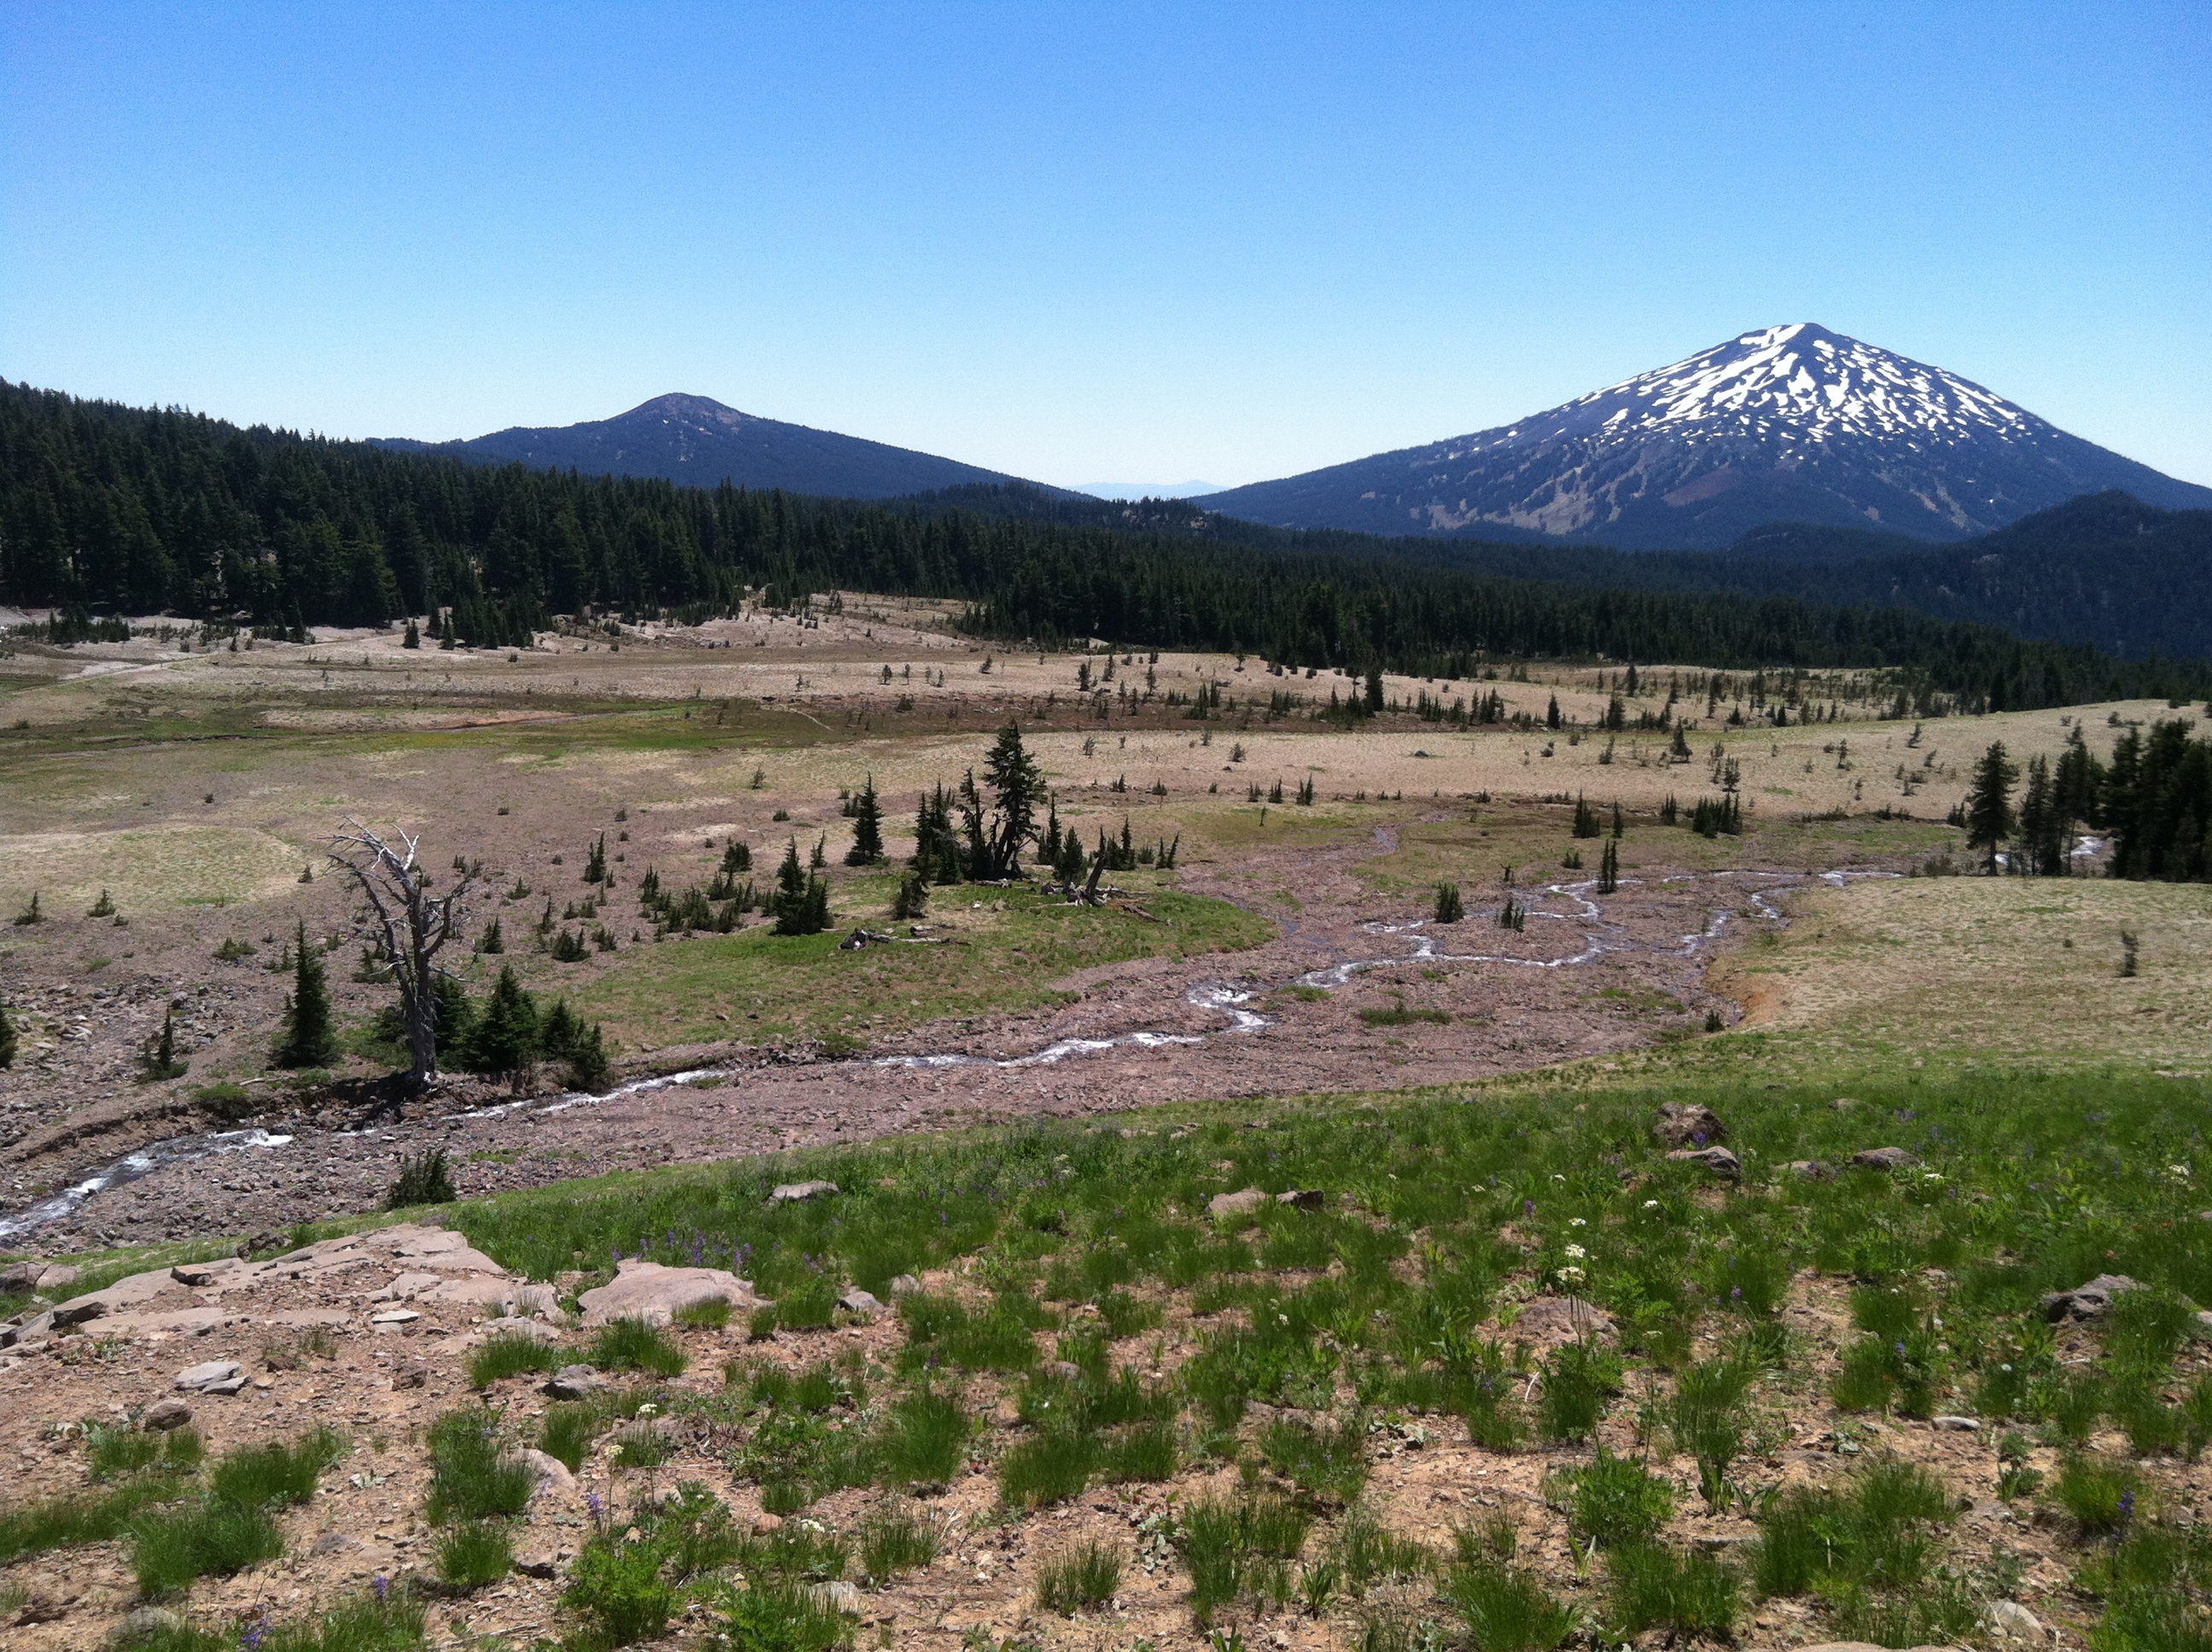
landscape, outdoor, wilderness, mountain, hiking, trail, meadow, prairie, hill, lake, adventure, peak, valley, mountain range, summer, scenic, pasture, ridge, plain, geology, grassland, badlands, plateau, fell, ecosystem, tundra, steppe, landform, natural environment, geographical feature, mountainous landforms